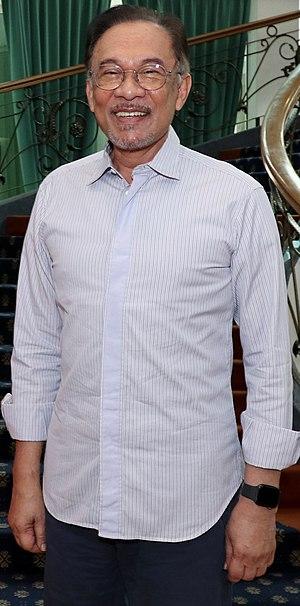
Dato' Seri Anwar bin Ibrahim, né le 10 août 1947 à Cherok Tok Kun, Penang, est un homme politique malaisien. En mai 2008, le Time l'a classé neuvième sur sa liste des cent personnes les plus influentes au monde. En juillet 2009, The Economist le considérait comme « le plus extraordinaire politicien de l'Asie du Sud-Est. » Entre 2012 et 2015 il est jugé pour des accusations de « sodomie » qu'il a toujours niées et condamné à cinq ans de prison en 2015. Il est libéré en mai 2018 juste après la victoire historique de l'opposition aux élections générales.